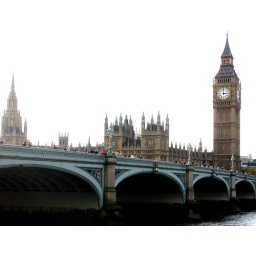
Houses of Parliament building in Westminster, London, United Kingdom. The clock tower is commonly known as Big Ben.